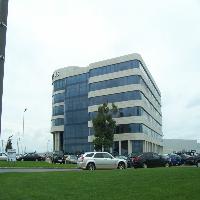
Weather: cloudy or overcast